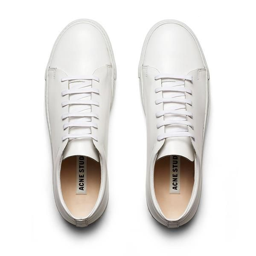
person is a sneaker made in polished leather .